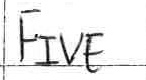
Label: five